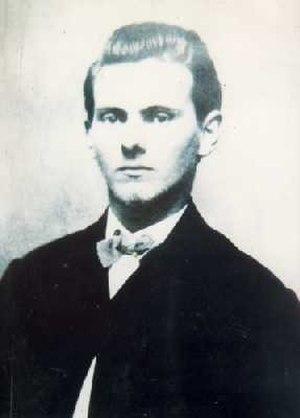
Le Missouri durant la guerre de Sécession, est un État limitrophe très contesté, habité par des sympathisants de l'Union et de la Confédération. Il envoie des armées, des généraux et du ravitaillement aux deux camps. il est représenté par une étoile sur les deux drapeaux, maintient des gouvernements duaux, et subit une guerre sanglante interne, voisins contre voisins, au sein de la guerre nationale plus importante.
Jesse Michael Josepher Woodson James est un célèbre hors-la-loi sévissant aux États-Unis dans la seconde moitié du XIXᵉ siècle, meneur du gang James-Younger.